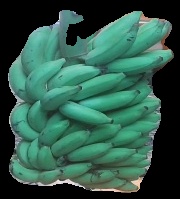
Variety: elakki-bale
Grade: grade2